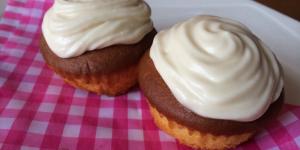
crema chantilly casera con azucar impalpable